Historical murders and executions in Stockholm

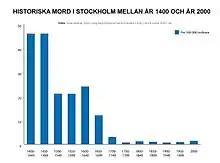
Cases of homicide and manslaughter in Stockholm between 1400 and 2000. Number of murders per 100,000 citizens.

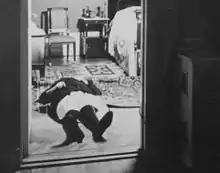
The von Sydow murders in 1932, dead women inside the apartment Norr Mälarstrand 24. The murders were highly acclaimed at the time.

Murders and executions in Stockholm, Sweden have been documented since the 1280s, when King Magnus Ladulås ordered the execution of three magnates of the Privy Council, who had been accused of several "traitorous acts against the throne". The city's murders between the middle of the 15th century and the middle of the 17th century have been documented fairly well in the logs of Stockholm City Court. Violence with a deadly outcome was most common during the Middle Ages, a trend which had more than halved by the beginning of the 1700s. The most common cases of manslaughter and murder usually involved fights between men where alcohol was involved.